Baranagore Ramakrishna Mission Ashrama High School

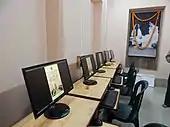
Computer laboratory of higher secondary school of school

There is one higher secondary section building in school campus for classes XI and XII. The building is named "Nivedita Bhawan" which was inaugurated by Swami Suhitananda ji maharaj on 14 May 2018.